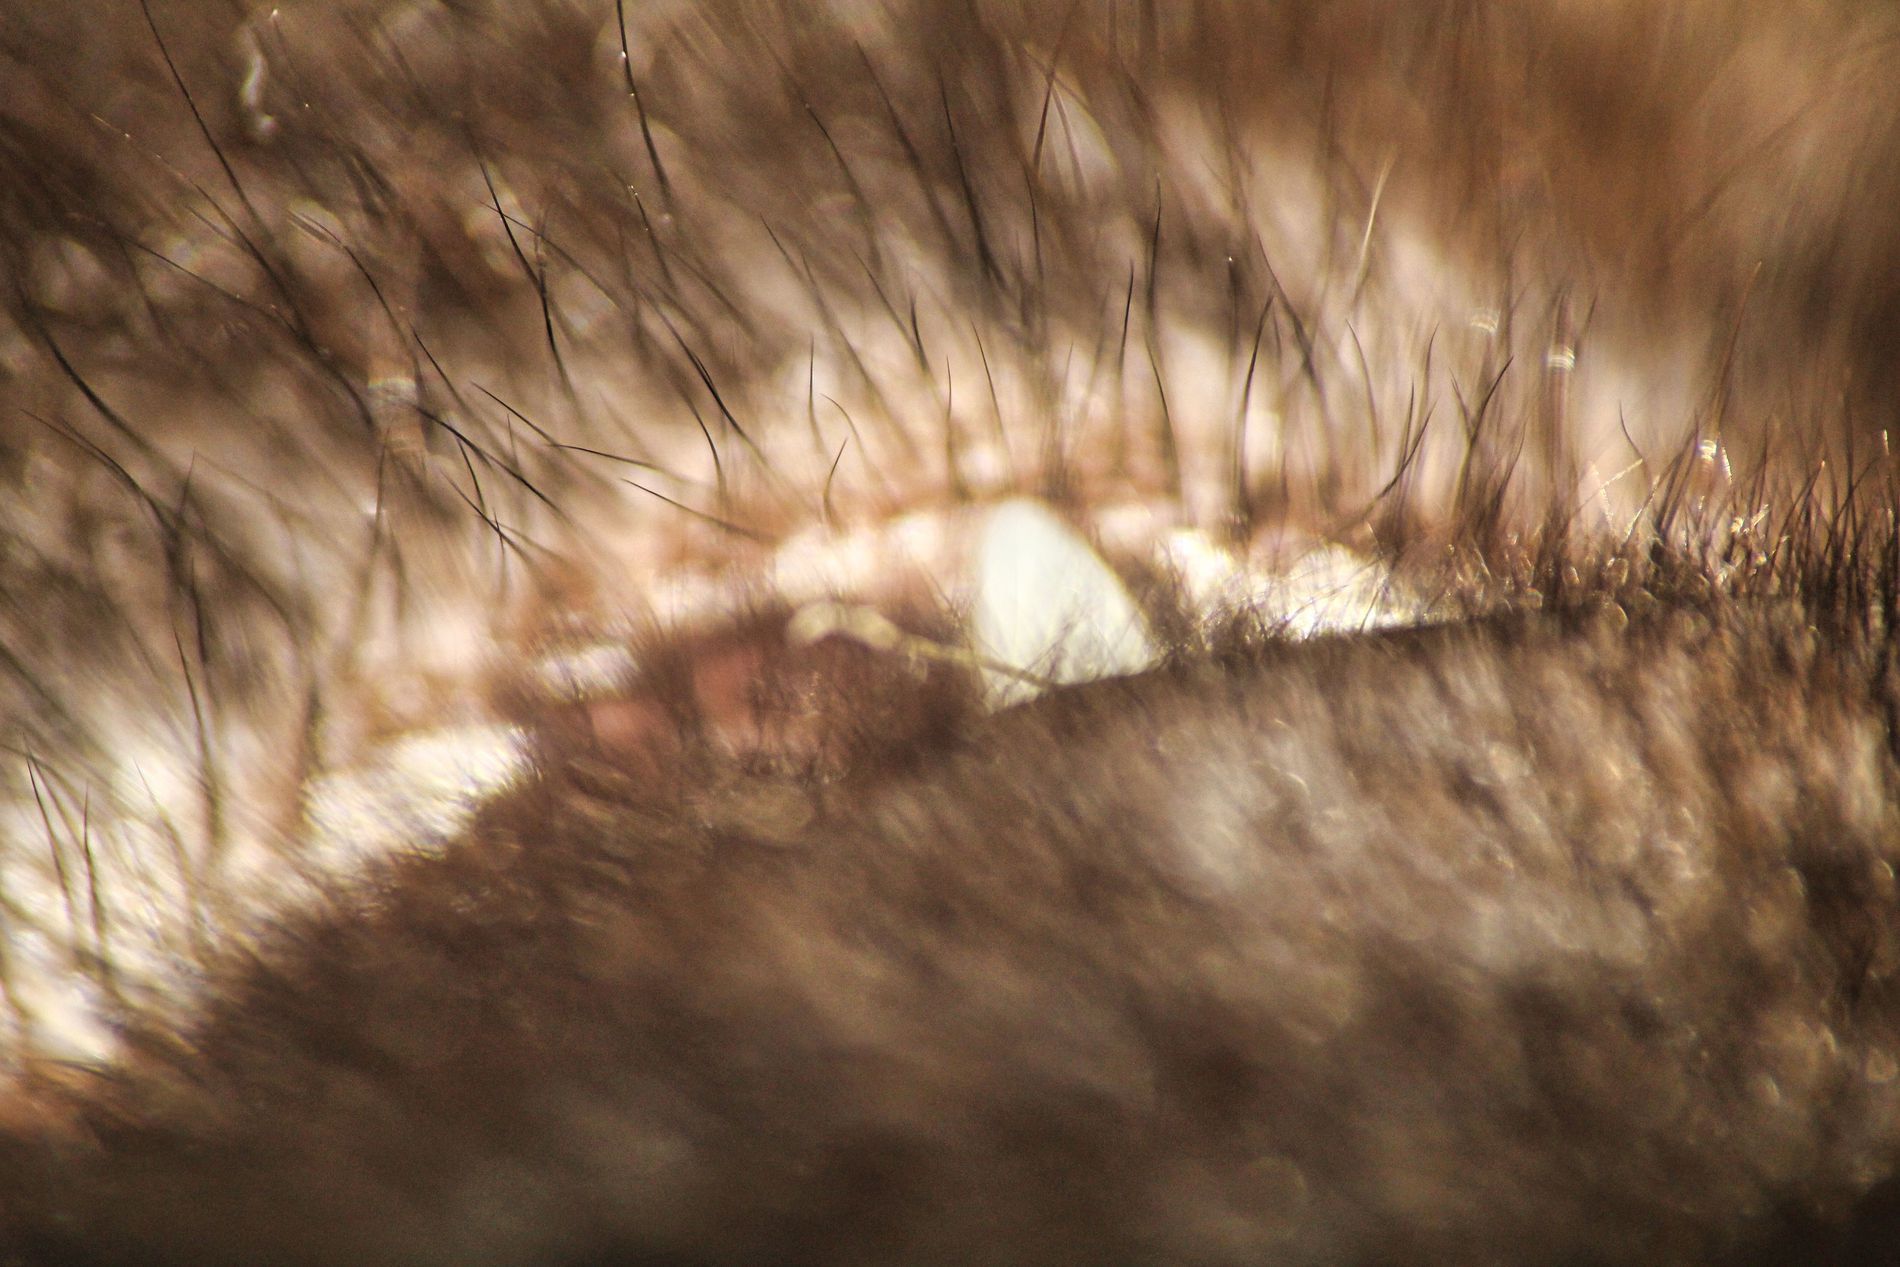
Animal's eyelid.
This is a macro photograph of what appears to be an animal's eyelid and face hair in brown, the macro creates a blurred, low-quality image.
a landscape image shot at the macro level, this photograph captures the details of an animal's eyelid.
The color palette consists primarily of browns and beiges, with a lighter area for the eye creating a chaotic yet somehow pretty atmosphere.
Labels: Grass, Plant, Clothing, Fur, Animal, Mammal, Lion, Wildlife, Coyote, Eyelid
Camera: Canon Canon EOS 4000D
Lens: 28.0 - 200.0 mm, Canon EF 28-70mm f/3.5-4.5 or Sigma 28-80mm f/3.5-5.6 II Macro
Aperture: F5
Exposure: 1/60 sec
ISO: 800
Focal length: 132.0 mm